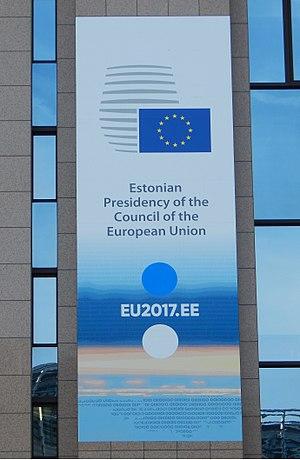
Affiche célébrant la présidence estonienne du Conseil de l'Union européenne en 2017, sur le bâtiment Europa.
La présidence estonienne du Conseil de l'Union européenne en 2017 est la première présidence du Conseil de l'Union européenne assurée par l'Estonie.
Le Conseil, souvent appelé Conseil de l'Union européenne et parfois, officieusement, Conseil des ministres de l'Union européenne, est l'une des principales institutions de l'Union européenne, avec la Commission européenne, le Conseil européen et le Parlement européen. Il est un organe institutionnel exécutif mais aussi législatif de l'UE, et décide des actes législatifs et budgétaires. Il partage sa compétence dans les domaines soumis à la procédure législative ordinaire avec le Parlement européen avec lequel il forme un Parlement bicaméral. Ainsi, le Conseil des ministres représente les gouvernements des États membres tandis que le Parlement européen représente les citoyens des États membres.